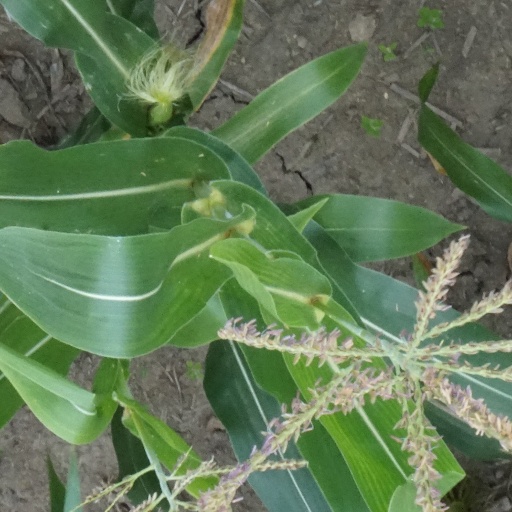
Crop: maize; corn